Climate of California

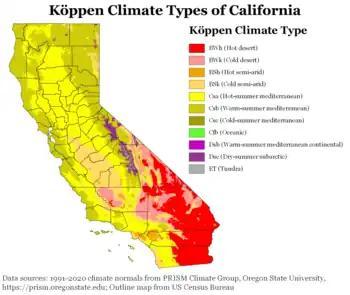
Köppen climate types of California, using 1991–2020 climate normals.

The climate of California varies widely from hot desert to alpine tundra, depending on latitude, elevation, and proximity to the Pacific Coast. California's coastal regions, the Sierra Nevada foothills, and much of the Central Valley have a Mediterranean climate, with warmer, drier weather in summer and cooler, wetter weather in winter. The influence of the ocean generally moderates temperature extremes, creating warmer winters and substantially cooler summers in coastal areas.